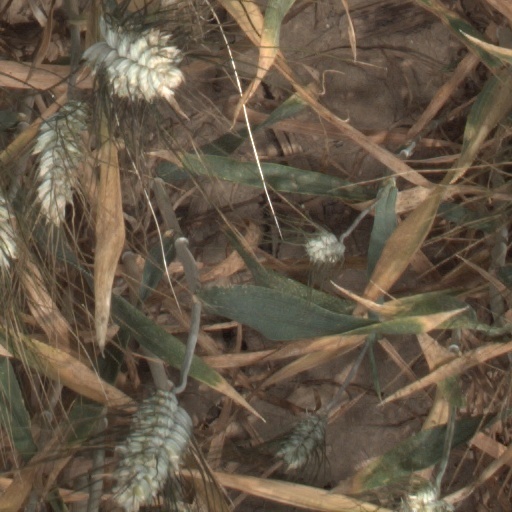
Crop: wheat